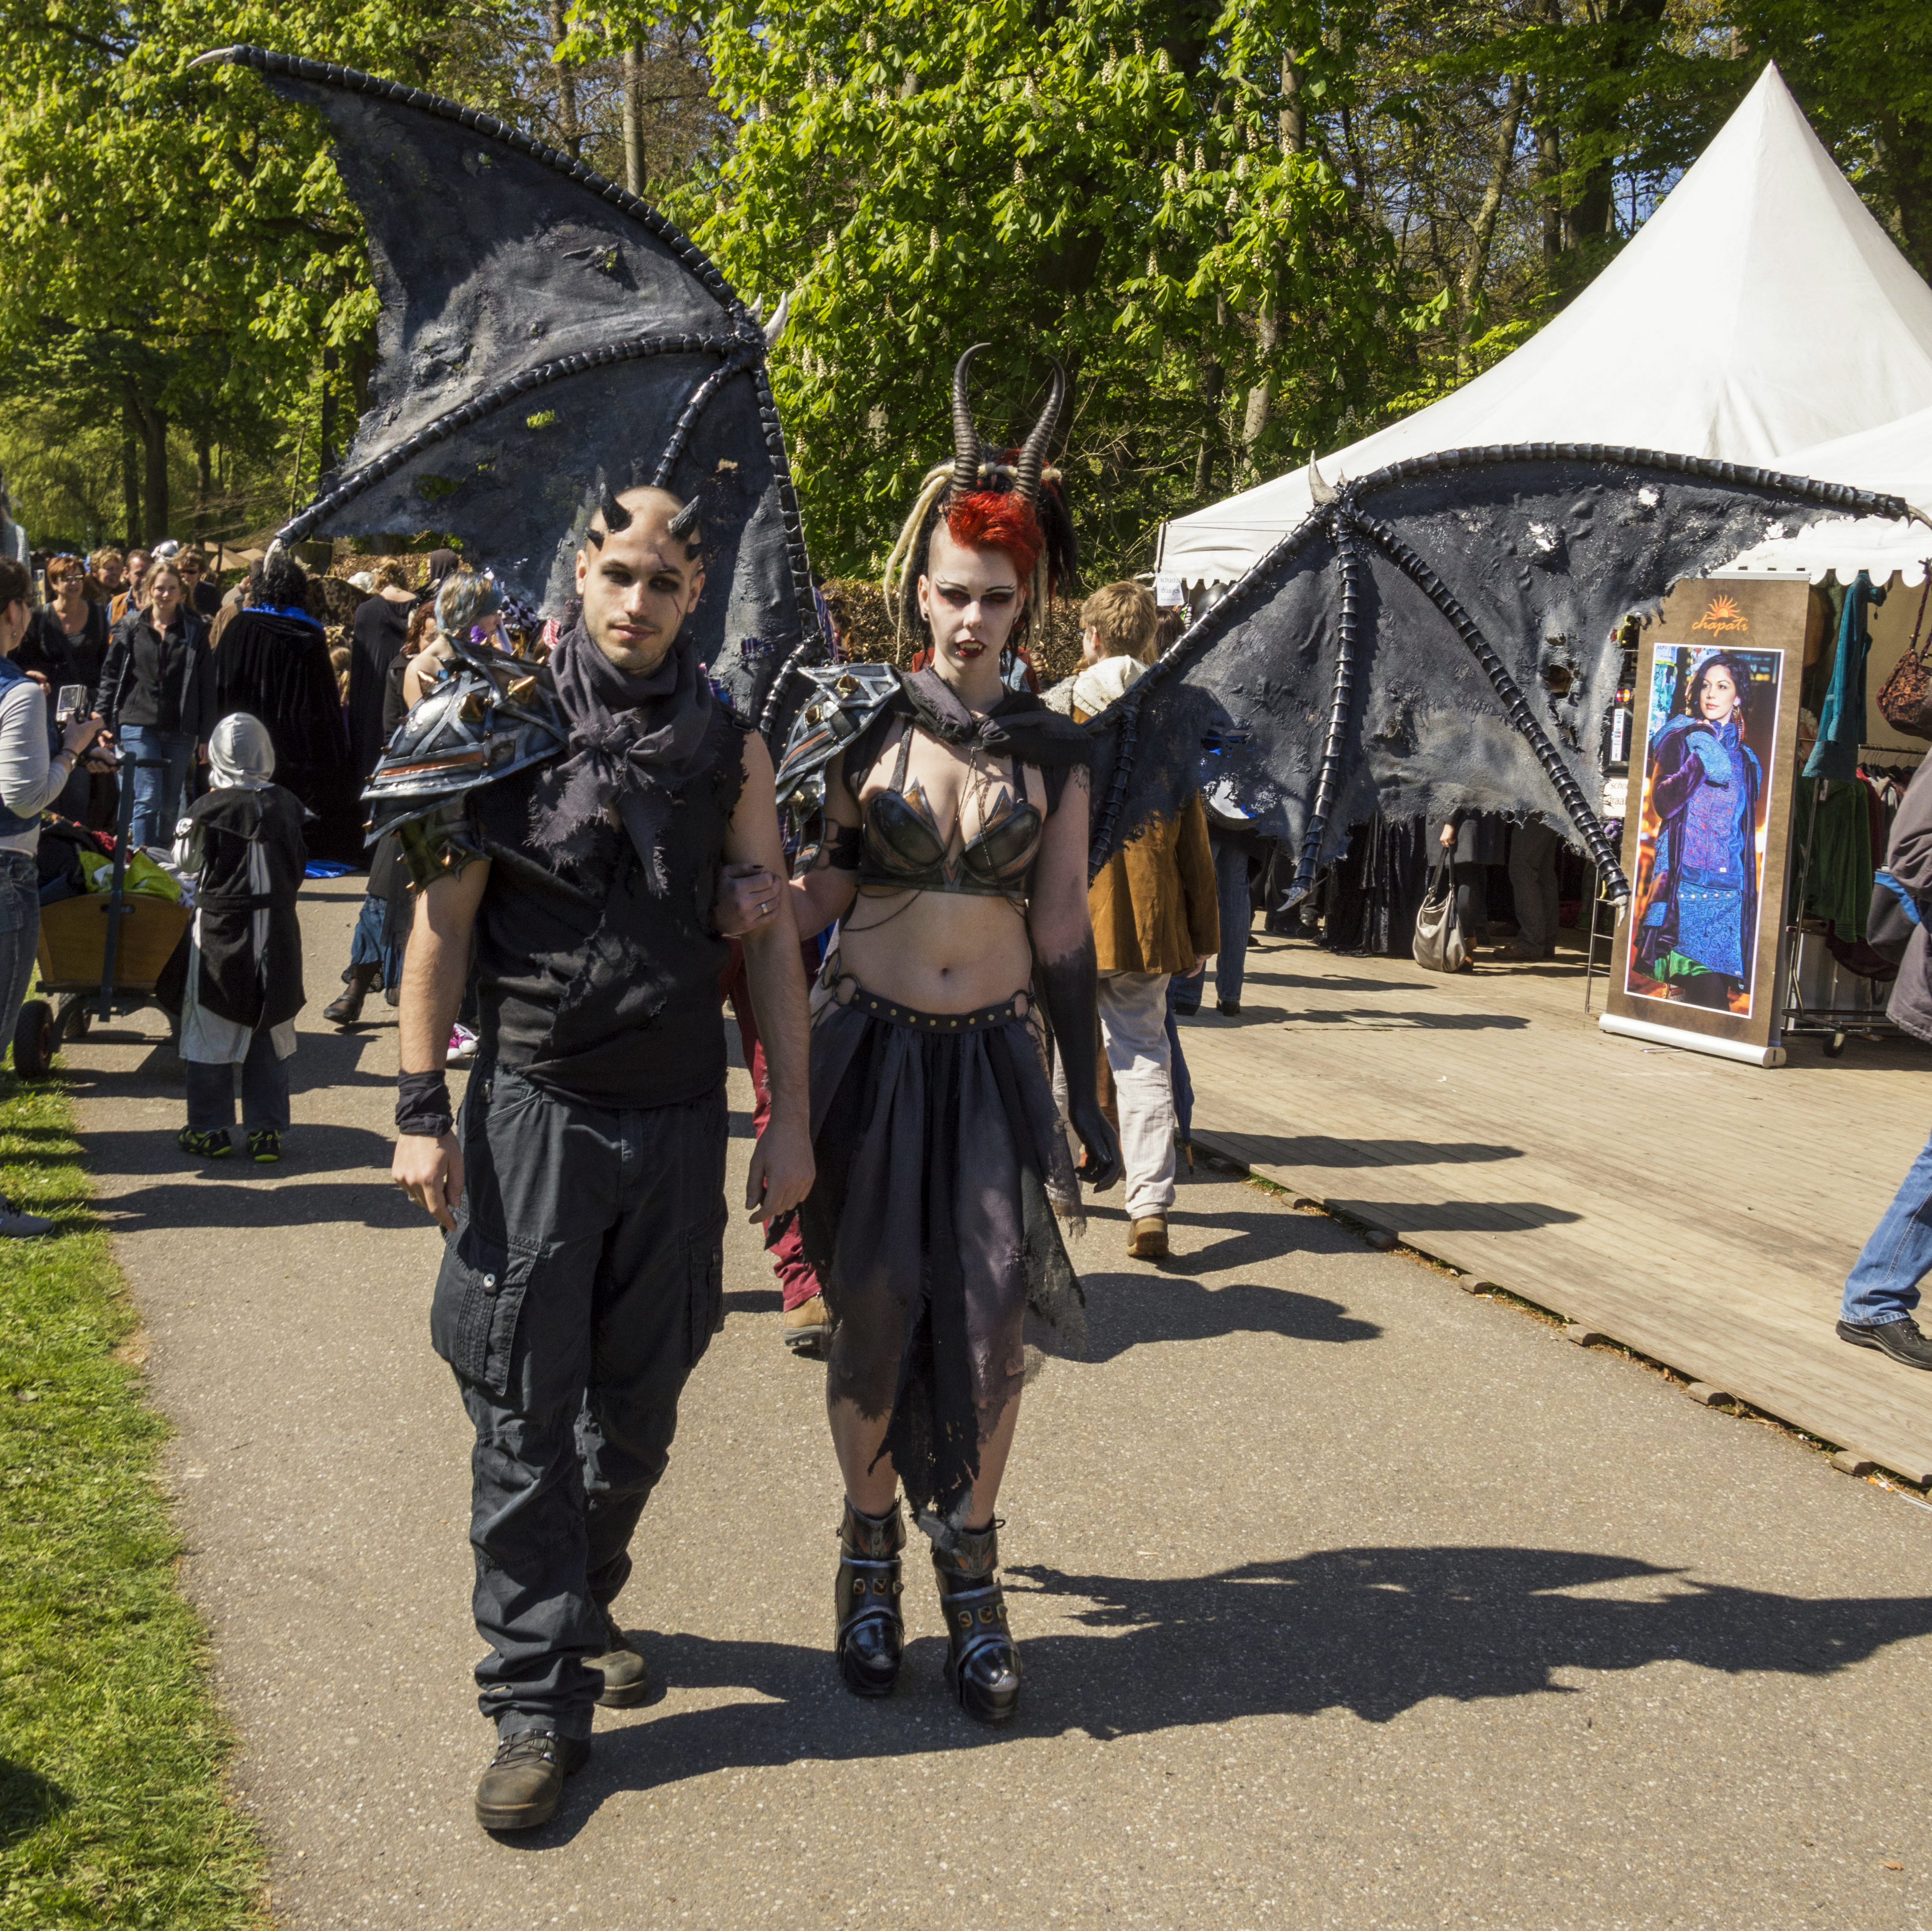
outdoor, people, photography, van, photo, carnival, nikon, clothing, cosplay, holland, festival, nederland, netherlands, de, fun, dutch, outdoorphotography, picture, photograph, fotos, foto, fotografie, pd, event, costume, kasteel, paulvandevelde, pdvandevelde, padagudaloma, dordrecht, nederlandinfotos, eventphotography, evenementenfotografie, pvdvfotografie, pdvandeveldedordrecht, nederlandsefotografie, dutchphotogaraphy, totallydutch, fotografienederland, hollandsefotografie, fotografieholland, velde, haarzuilens, dehaar, elfia, eff, kasteeldehaar, elffantasyfair, elfiahaarzuilens, elfia2014, eff2014, deamons